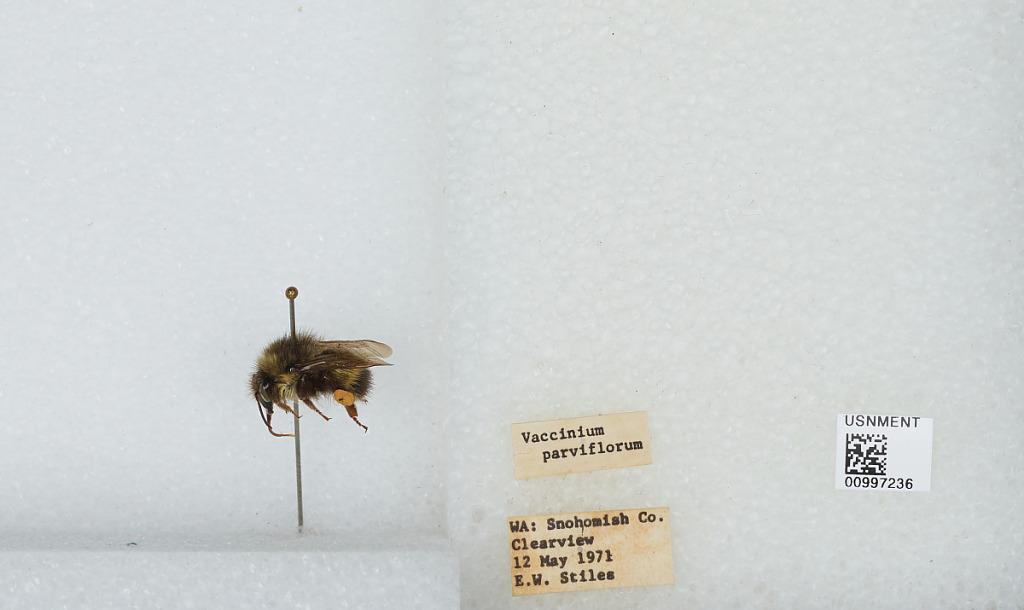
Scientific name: Bombus (Pyrobombus) flavifrons Cresson
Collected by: E. Stiles
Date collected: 1971-5-12
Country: United States
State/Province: Washington
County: Snohomish
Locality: Clearview
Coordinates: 47.8292, -122.145